Zygmunt Zimowski

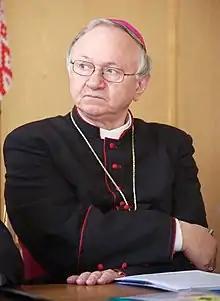
Archbishop Zimowski in 2010

Zygmunt Zimowski (7 April 1949 – 13 July 2016) was a Polish prelate of the Roman Catholic Church. Archbishop Zimowski had served until his death in July 2016 as President of the Pontifical Council for the Pastoral Care of Health Care Workers, having been head of that office since his appointment by Pope Benedict XVI on 18 April 2009. He previously served as bishop of Radom from 2002 until 2009.